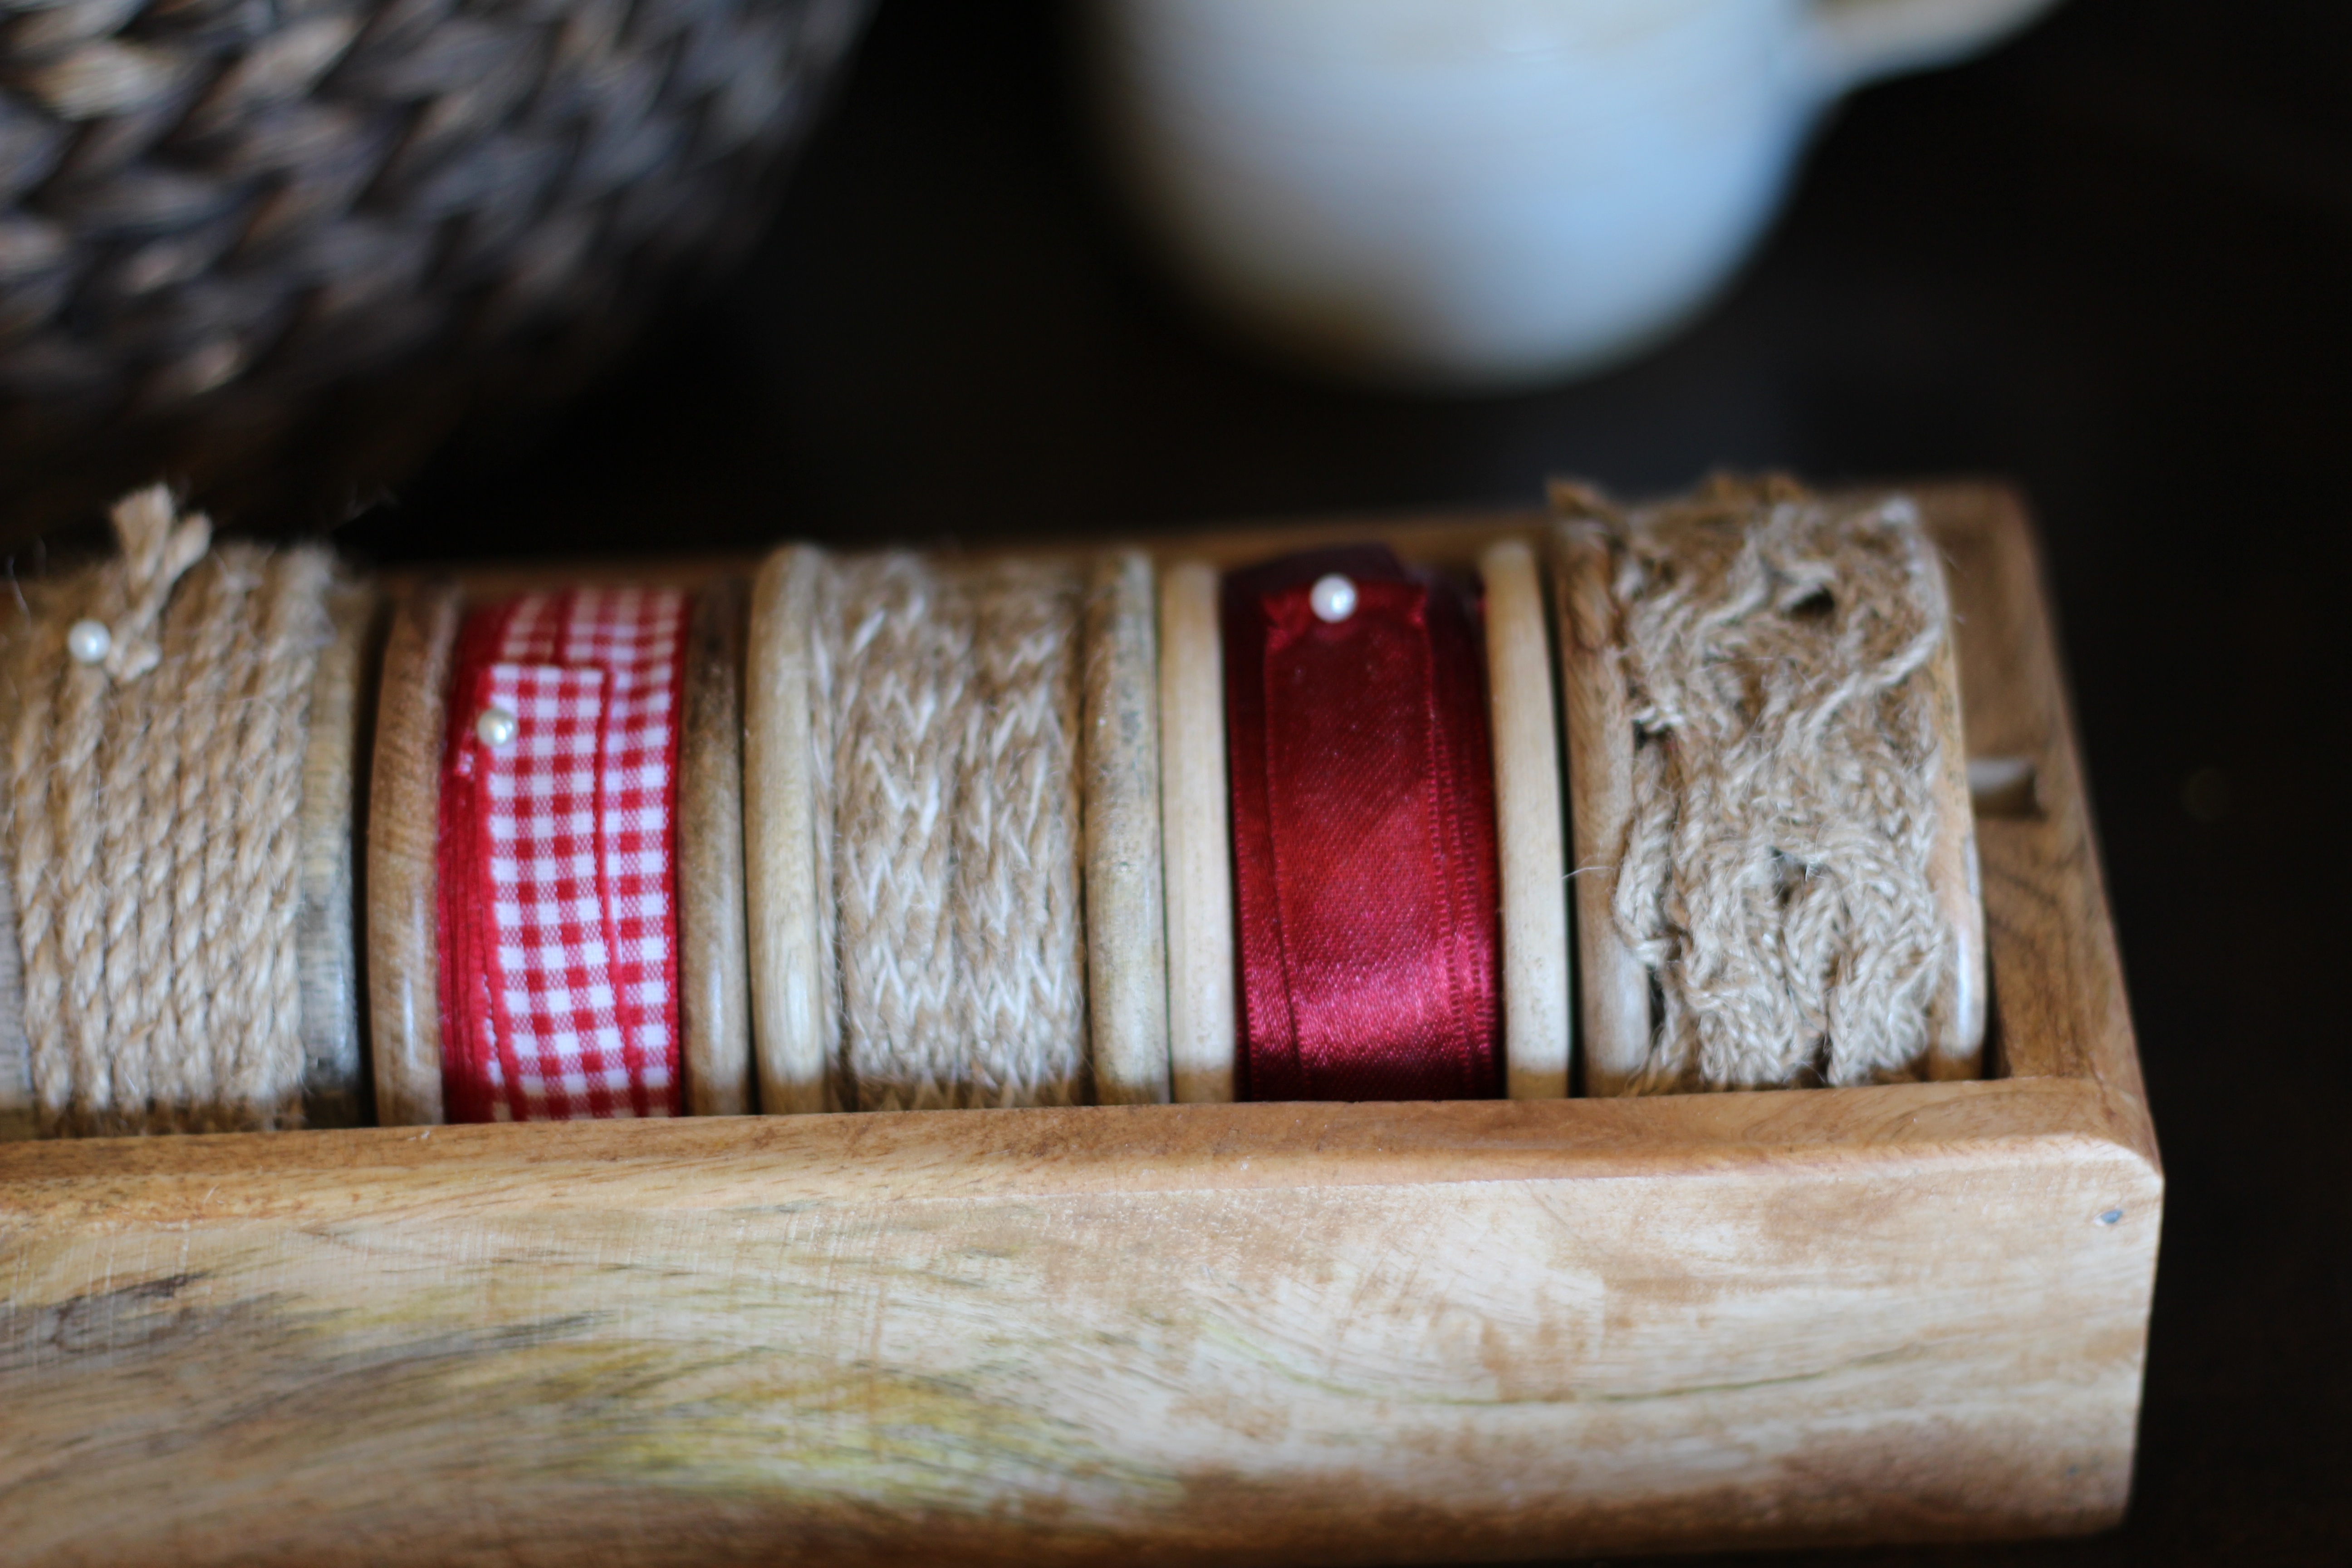
hand, wood, bracelet, sewing, thread, jewellery, art, crafts, ribbons, spools, trimming, fashion accessory, yarns